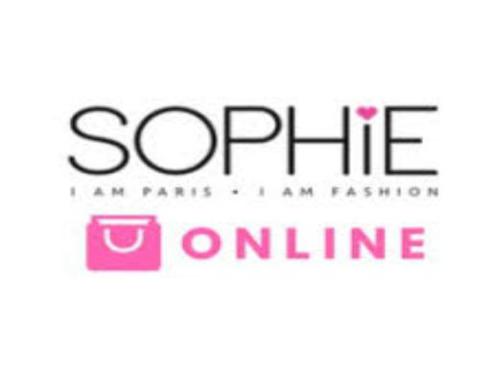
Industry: Clothes